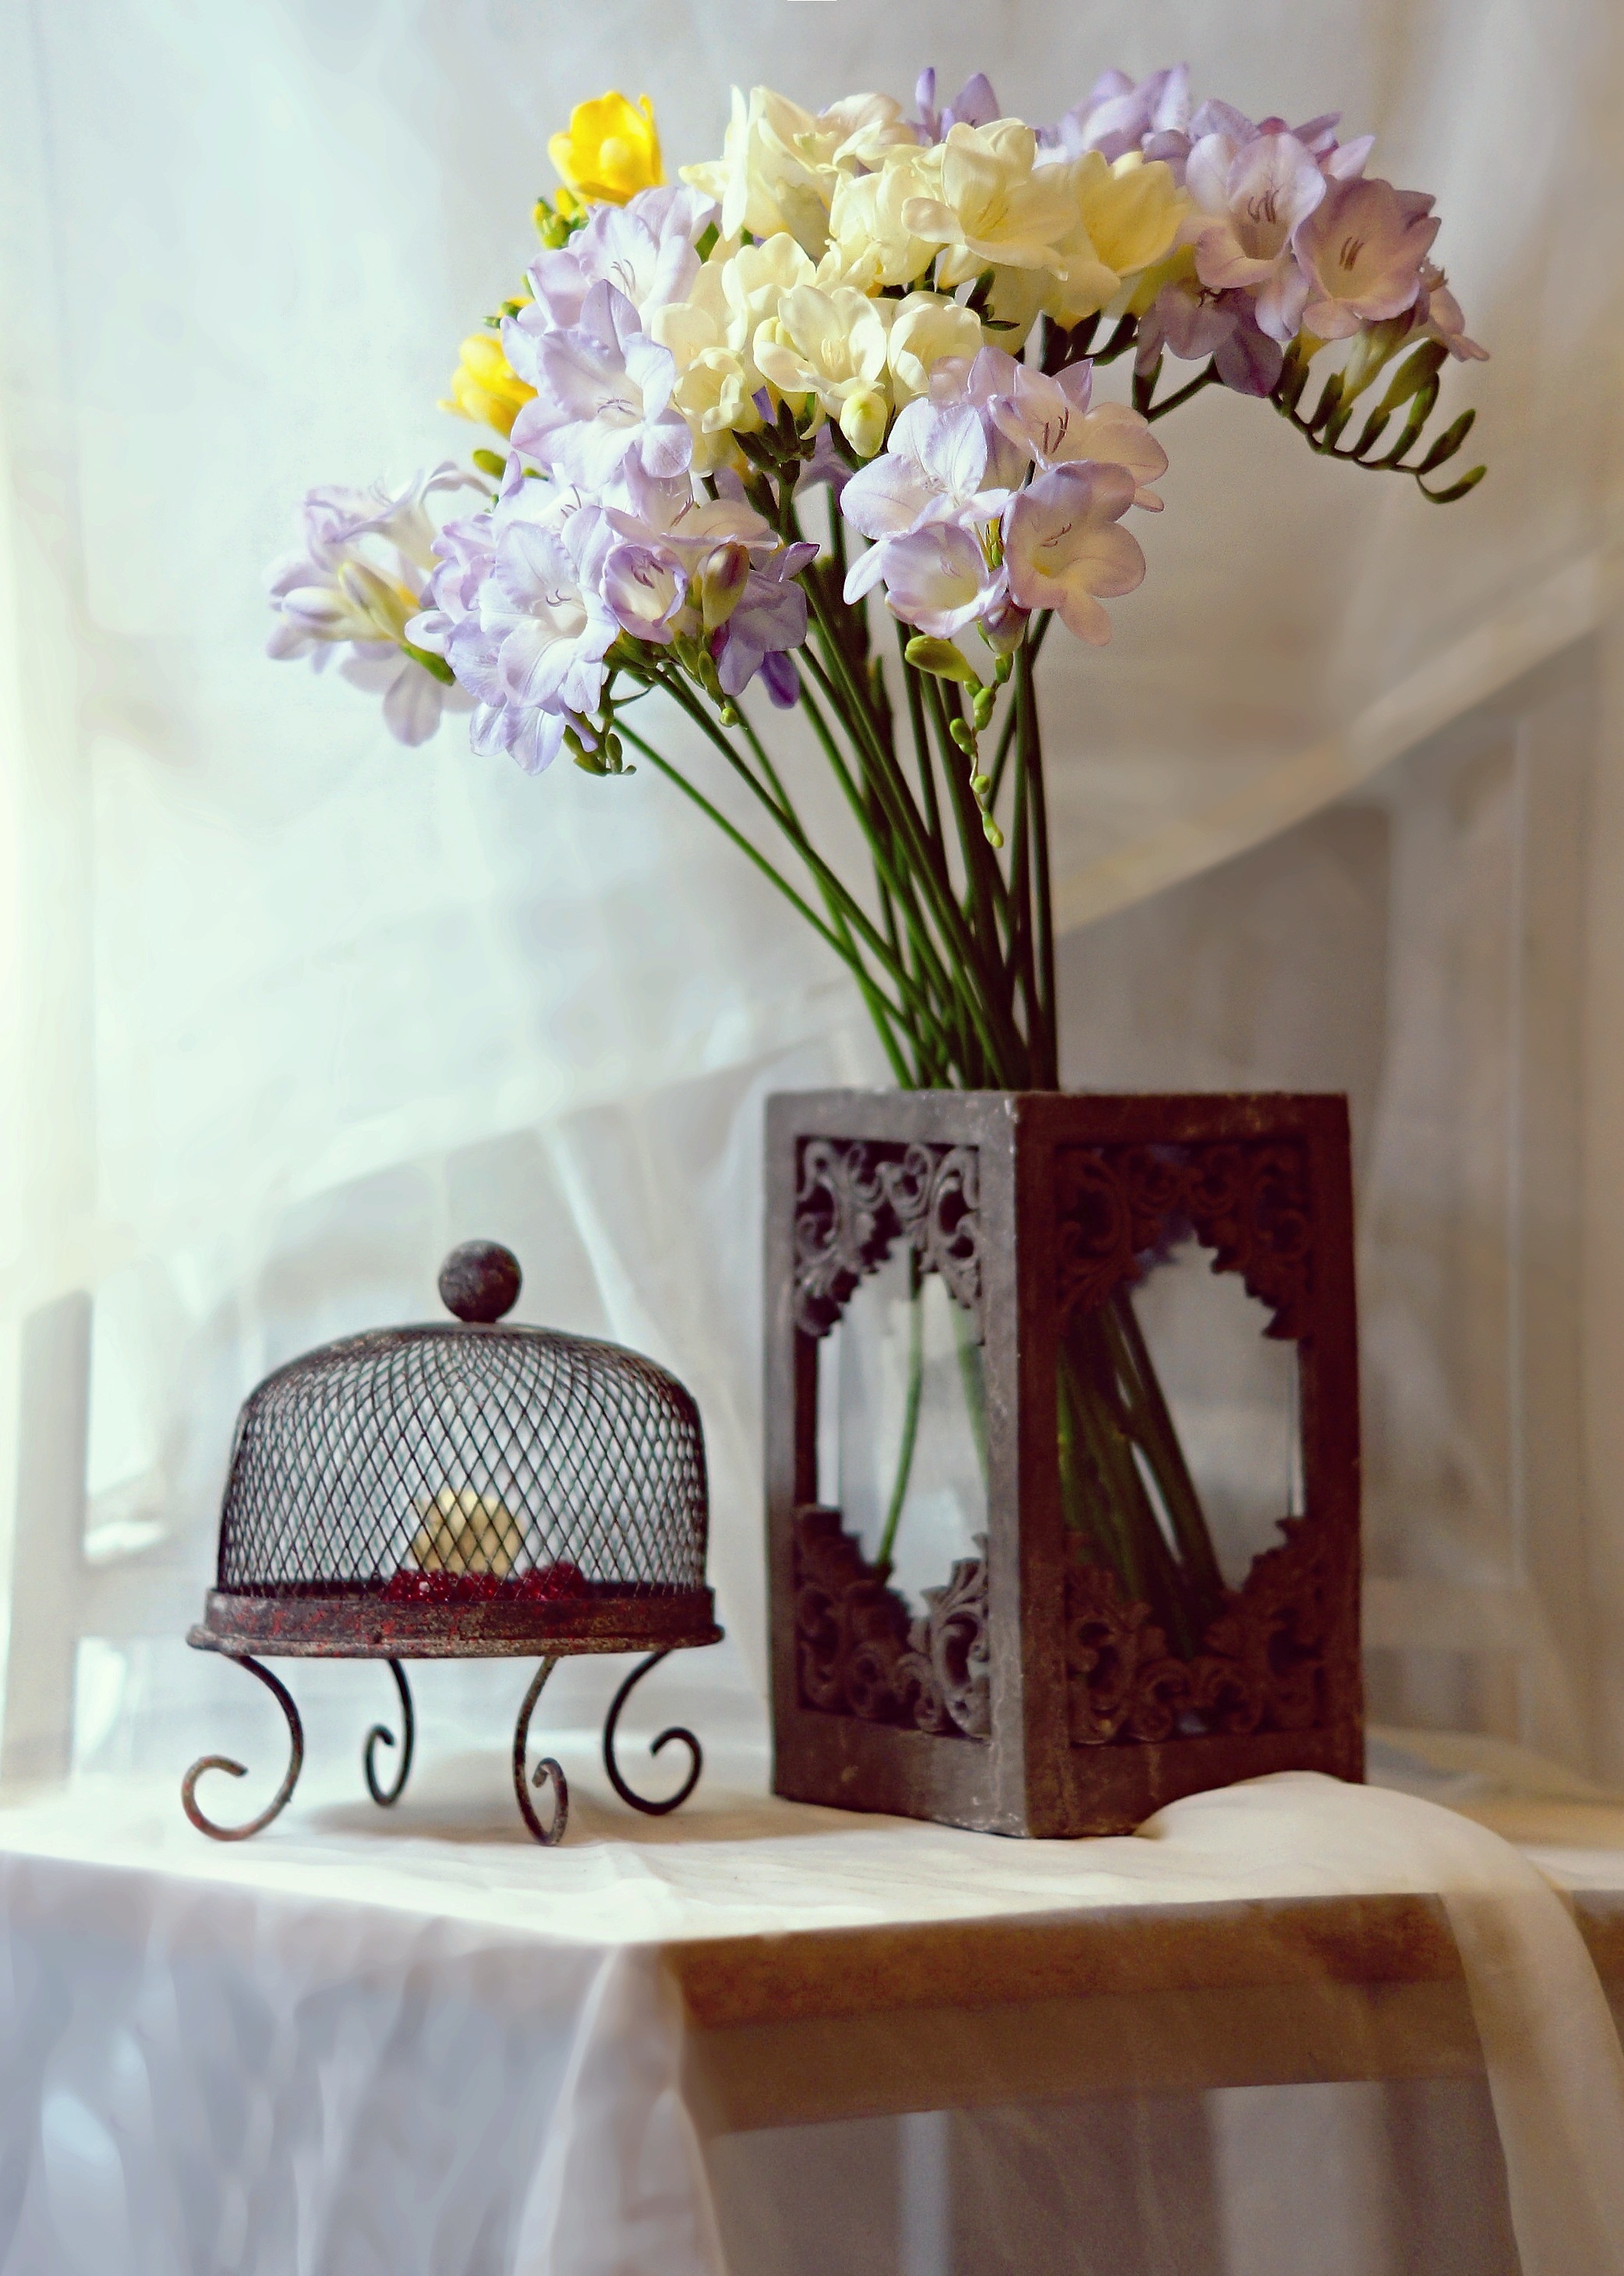
flower, bouquet, decoration, pink, art, stand, floristry, flower bouquet, floral design, centrepiece, freesia, flower arranging